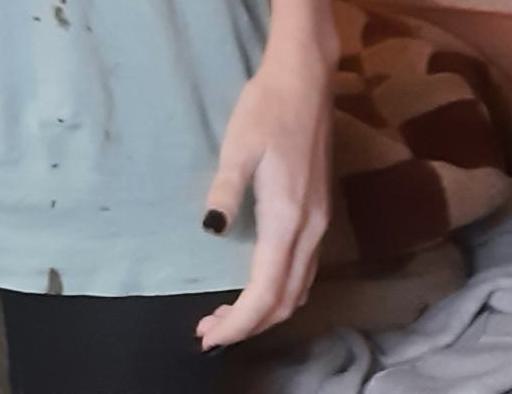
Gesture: no_gesture